Mystery Train (book)

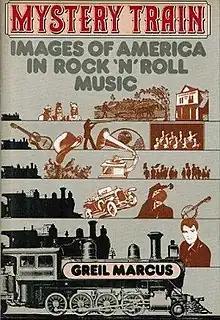
First edition

Mystery Train: Images of America in Rock 'N' Roll Music is a non-fiction book written in 1975 by Greil Marcus. It features critical essays centered around artists such as Elvis Presley, Sly Stone, Robert Johnson, and Randy Newman.